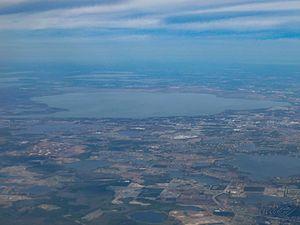
Le lac Apopka est un lac américain situé en Floride, à l’ouest de la ville d’Orlando, en grande partie dans le comté d'Orange, sauf la partie occidentale dépendant du comté de Lake. Sa superficie est de 124,12 km².